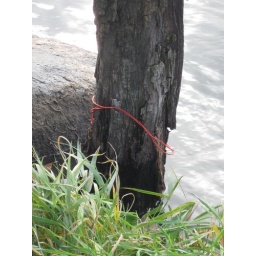
The red fishline sticks out brightly in this picture along with the green grass.